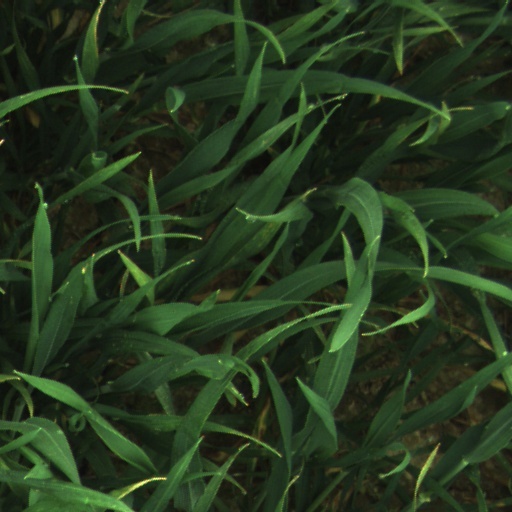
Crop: wheat